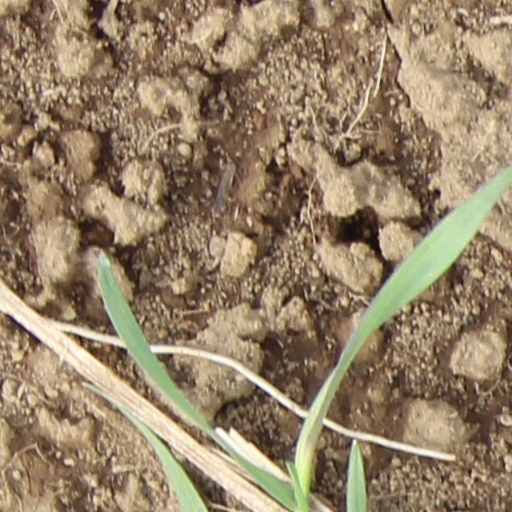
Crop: wheat